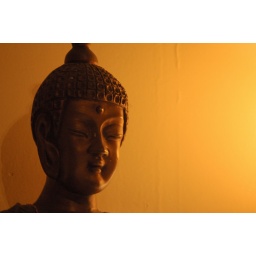
Buddha in my old apartment where he sat above my bed and basked in my lamp light.